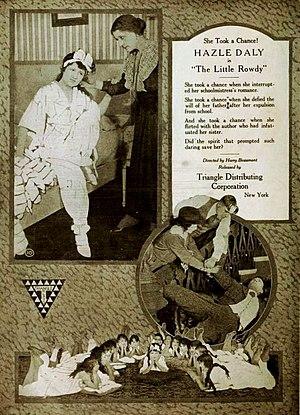
The Little Rowdy est un film américain réalisé par Harry Beaumont et sorti en 1919.